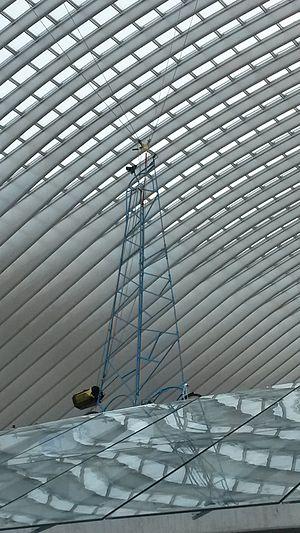
Plus grand vélo du monde (6,3 m) à Liège
Une bicyclette, ou un vélo, est un véhicule terrestre à propulsion humaine entrant dans la catégorie des cycles et composé de deux roues alignées, qui lui donnent son nom. La force motrice est fournie par son conducteur, en position le plus souvent assise, par l'intermédiaire de deux pédales entraînant la roue arrière par une chaîne à rouleaux.